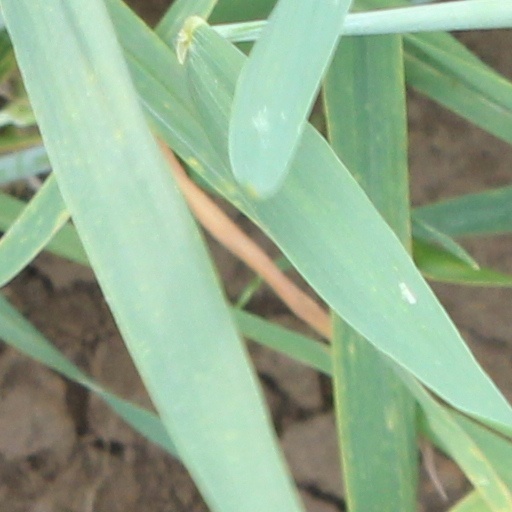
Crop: wheat